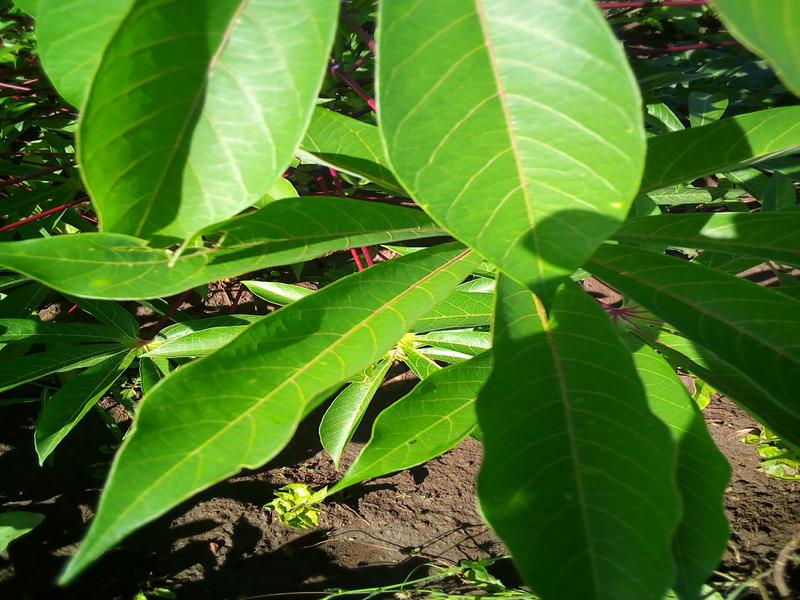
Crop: cassava
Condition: healthy